Friedrich Wilhelm von Steuben

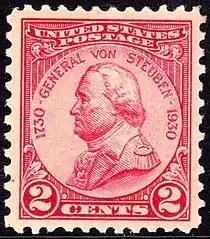
General Von Steuben on a two-cent postage stamp, 1930 issue

Generally, Von Steuben Day takes place in September in many cities throughout the United States. It is often considered the German American event of the year. Participants march, dance, wear German costumes and play German music, and the event is attended by millions of people. The German-American Steuben Parade is held annually in September in New York City. It is one of the largest parades in the city and is traditionally followed by an Oktoberfest in Central Park as well as celebrations in Yorkville, Manhattan, a historically German section of New York City. The German-American Steuben Parade has been taking place since 1958.